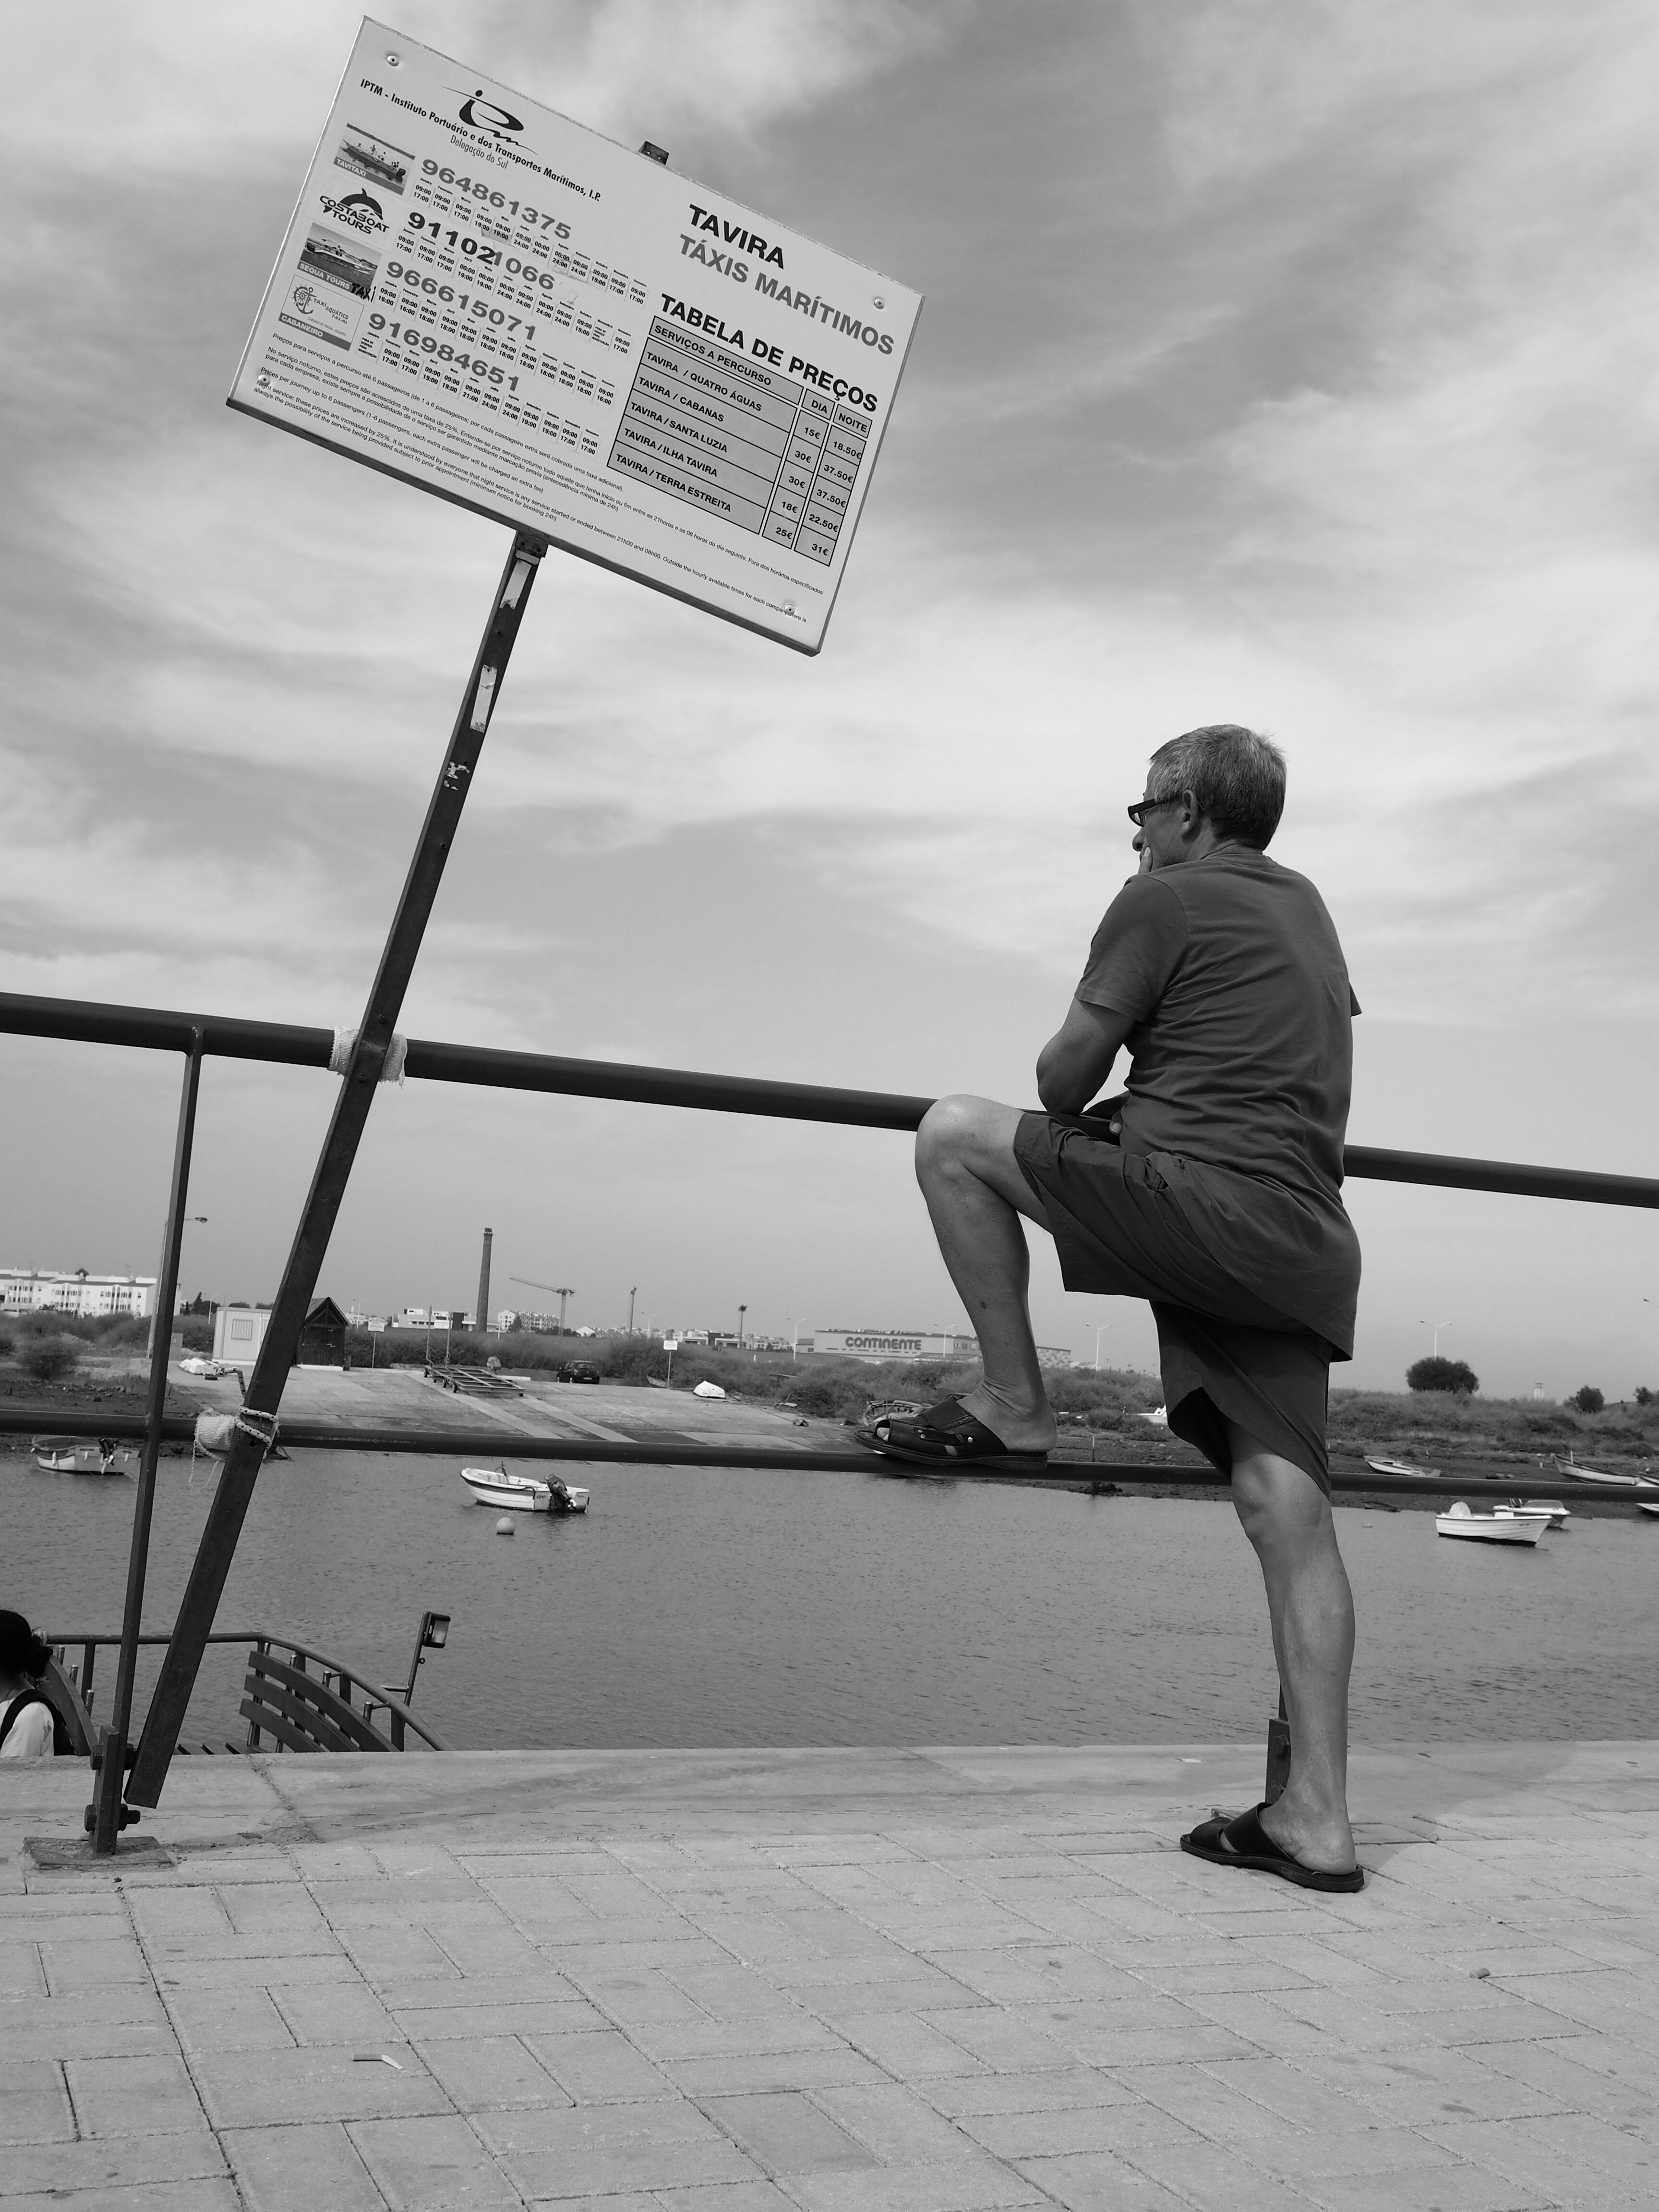
black and white, people, white, street, urban, black, monochrome, streetphotography, bw, blackandwhite, public, olympus, photograph, portugal, prime, rua, omd, image, shape, unposed, pretobranco, sp, pb, inpublic, fotografiaderua, joolavinha, em10, monochrome photography, human positions